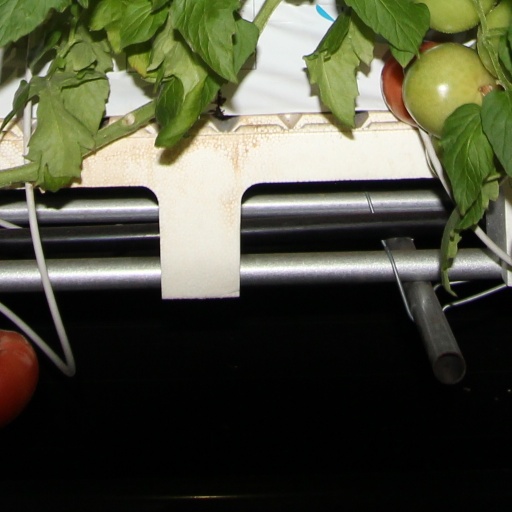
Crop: tomato